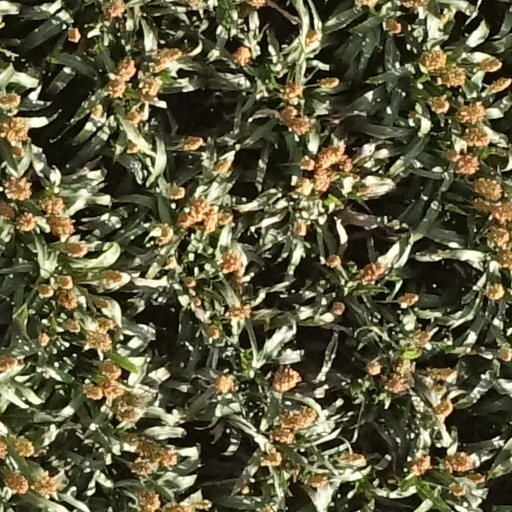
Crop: sorghum